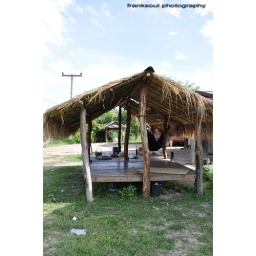
&amp;quot;a house is build to see the joy in every person who lives and grow in it&amp;quot;                - franksoul